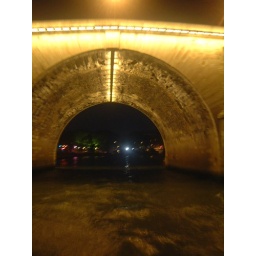
The light of this bridge was almost surreal when I took the boat going underneath it.